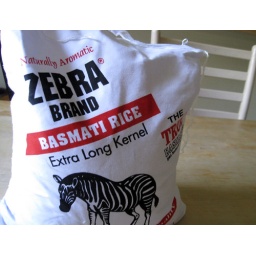
basmati in a cute cotton bag